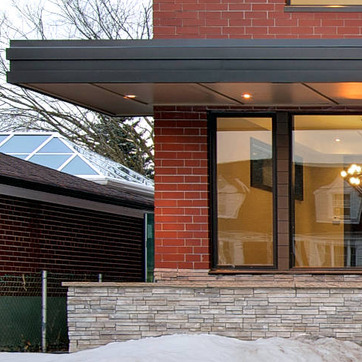
Material: brick